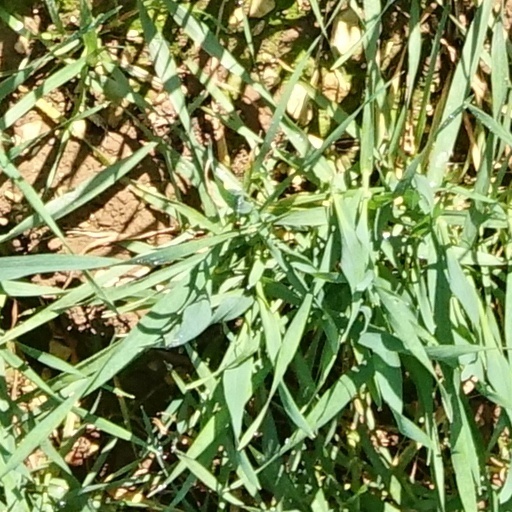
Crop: wheat